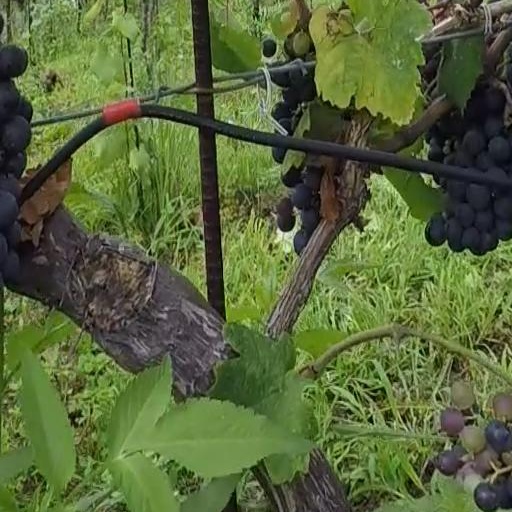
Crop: grape